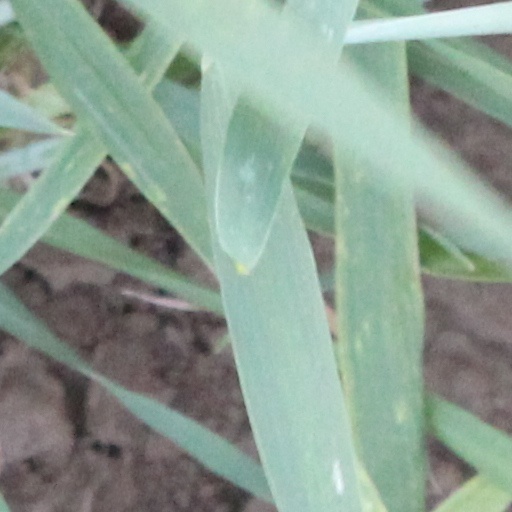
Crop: wheat